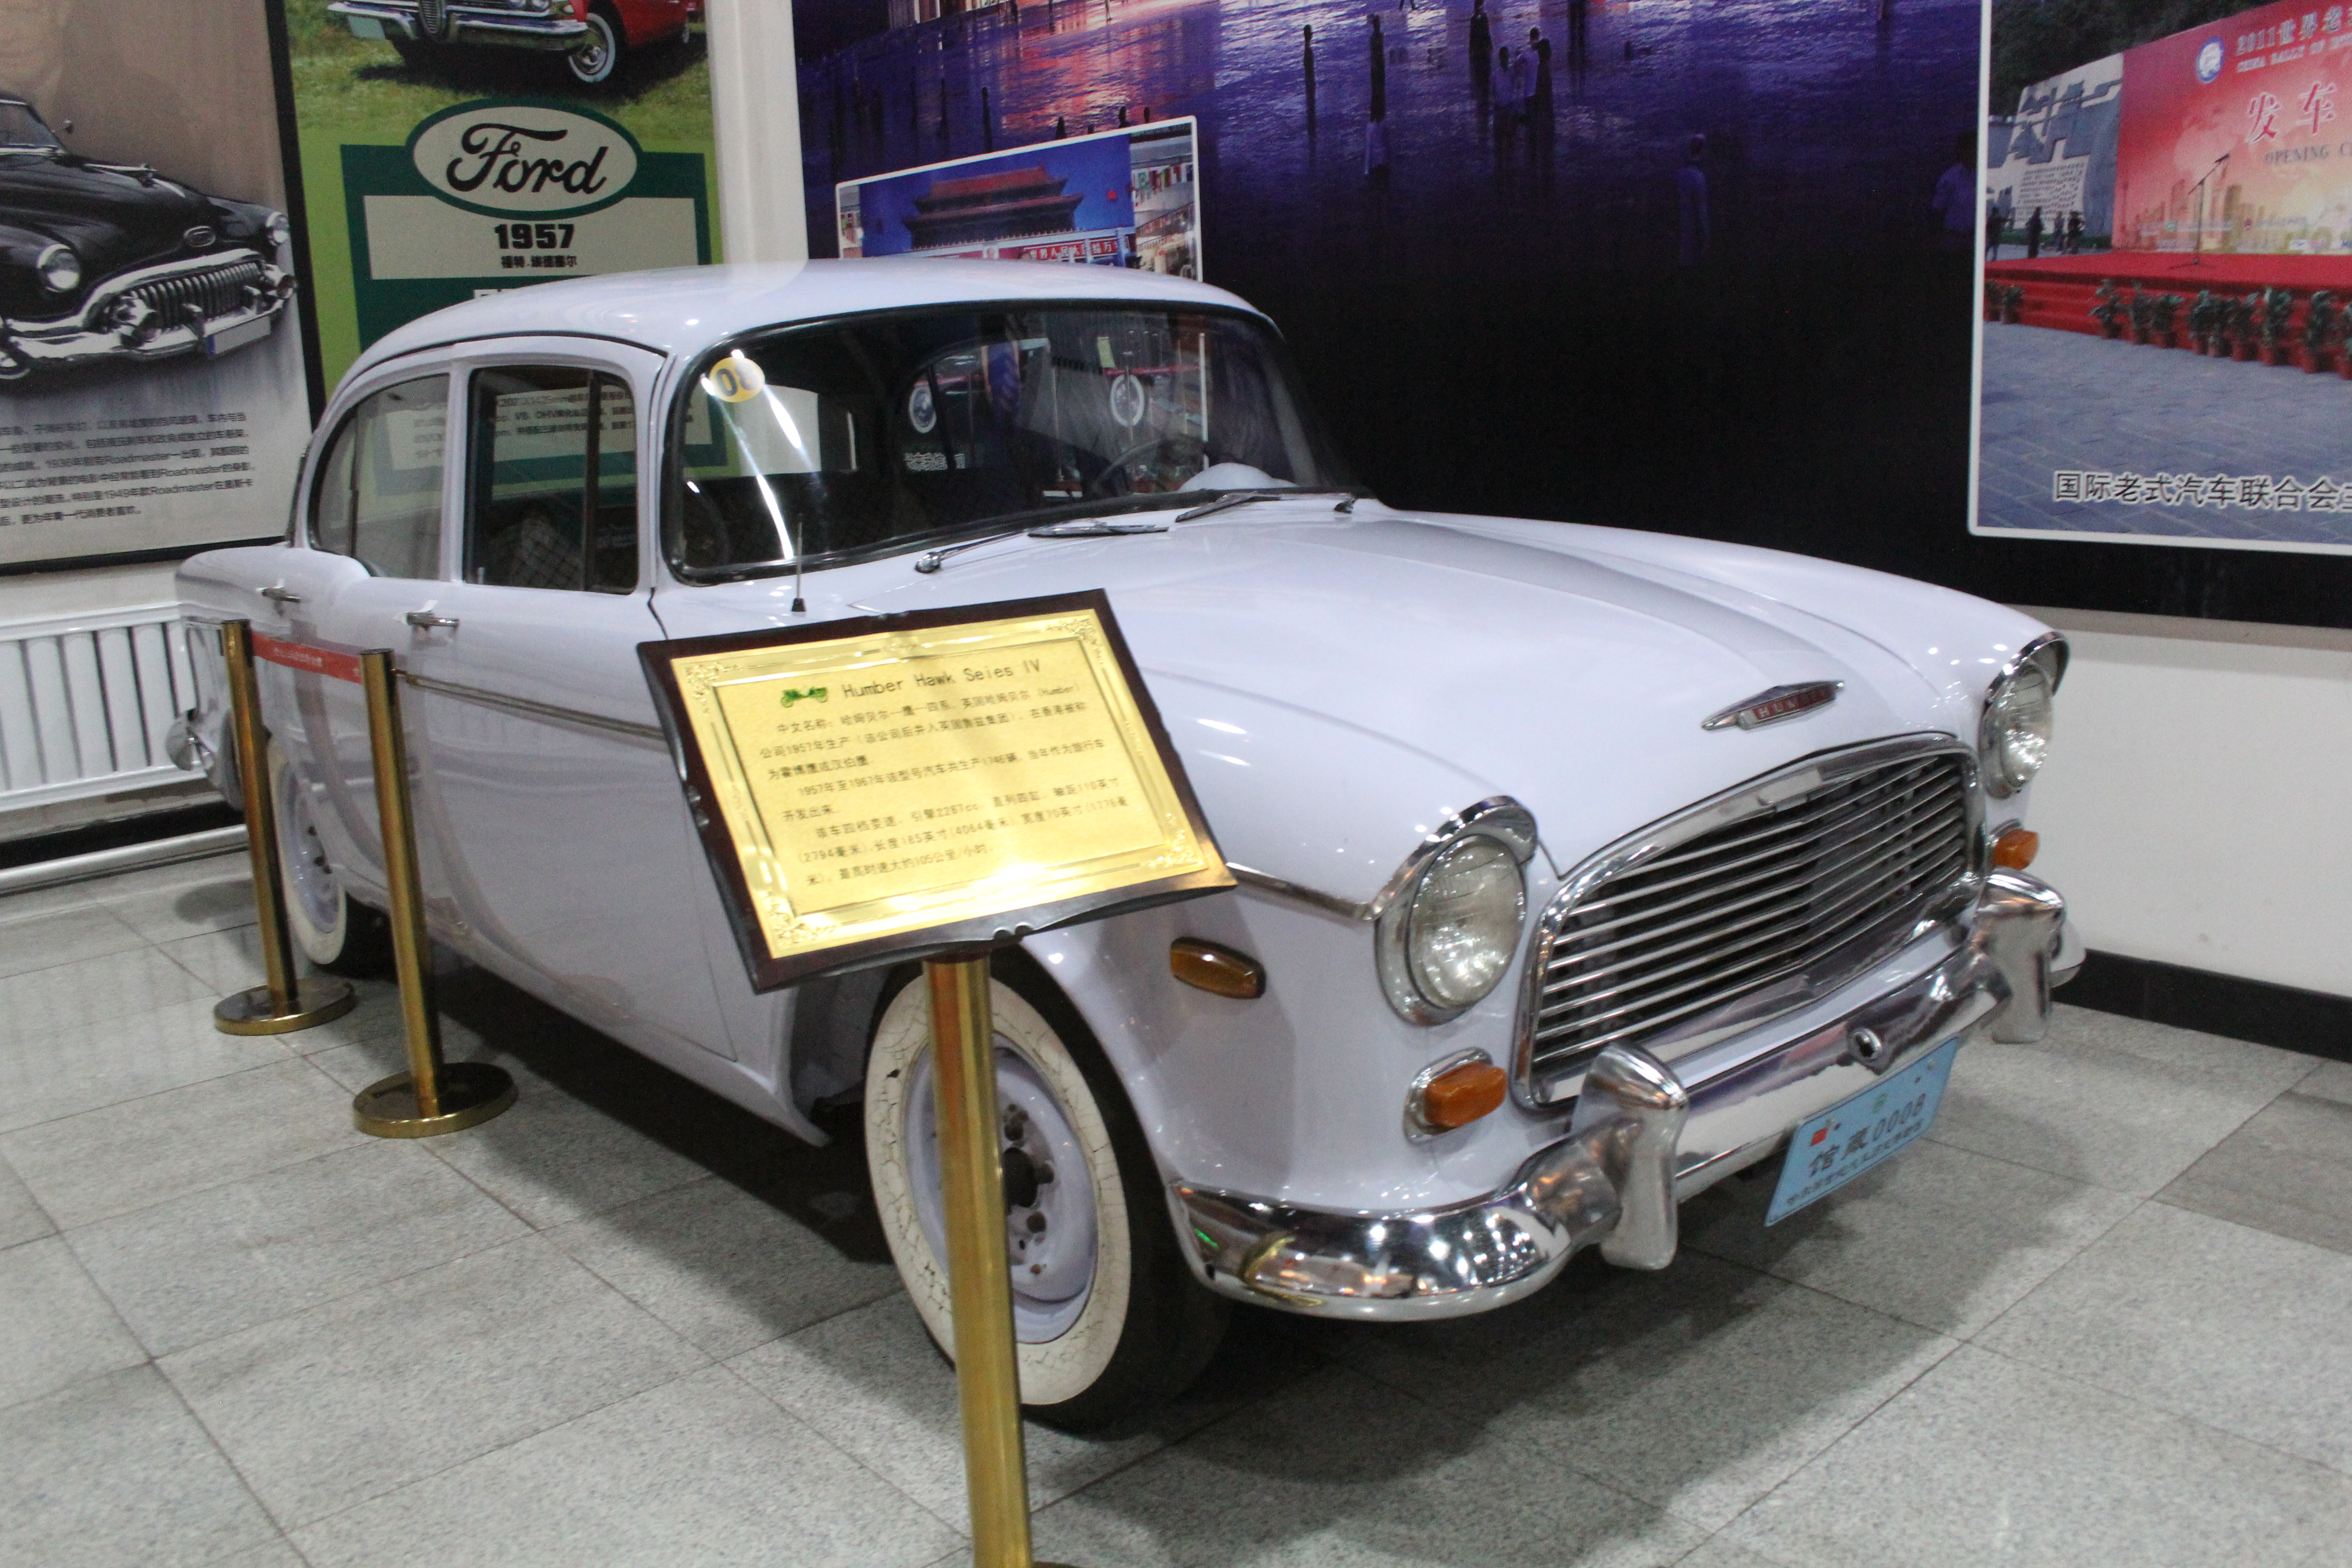
cars, vehicles, arts, land vehicle, vehicle, car, motor vehicle, classic car, classic, antique car, vintage car, sedan, compact car, mid size car, subcompact car, grille, coupe, city car, hardtop